Watergate complex

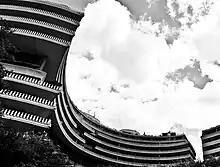
Characteristic architecture of the Watergate complex

In 2004, "Washington Post" writer John Kelly argued that the name was most directly linked to the "Water Steps" or "Water Gate", a set of ceremonial stairs west of the Lincoln Memorial that led down to the Potomac. The steps had been originally planned as a ceremonial gateway to the city and an official reception area for dignitaries arriving in Washington, D.C., via water taxi from Virginia, though they never served this function. Instead, beginning in 1935, a floating performance stage on the Potomac River was anchored to the base of the steps. It was the site for open-air concerts and the audience could sit on the stairs. Up to 12,000 people would sit on the steps and surrounding grass to listen to symphonies, military bands, and operas. The barge concerts ended in 1965 when jet airliner service began at National Airport and the noise impaired the venue's viability.